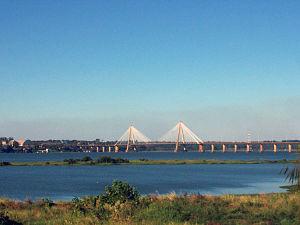
Saint Roque González de Santa Cruz, né en 1576 à Asuncion et mort le 15 novembre 1628 à Caaró est un prêtre jésuite hispano-paraguayen, missionnaire dans les Réductions guaranis. Mort pour la foi en 1628 il est canonisé en 1988. Liturgiquement il est commémoré le 15 novembre.
La province de Misiones est une province d'Argentine située dans le nord-est du pays. Elle est bordée à l'ouest par le Paraguay, à l'est du nord au sud par le Brésil et au sud-ouest par la province de Corrientes.
Posadas est une ville d'Argentine et la capitale de la province de Misiones ainsi que le chef-lieu du département Capital de la province. Elle est construite sur la rive gauche du grand fleuve Paraná, au sud-ouest de la province et face à la ville paraguayenne d'Encarnación.